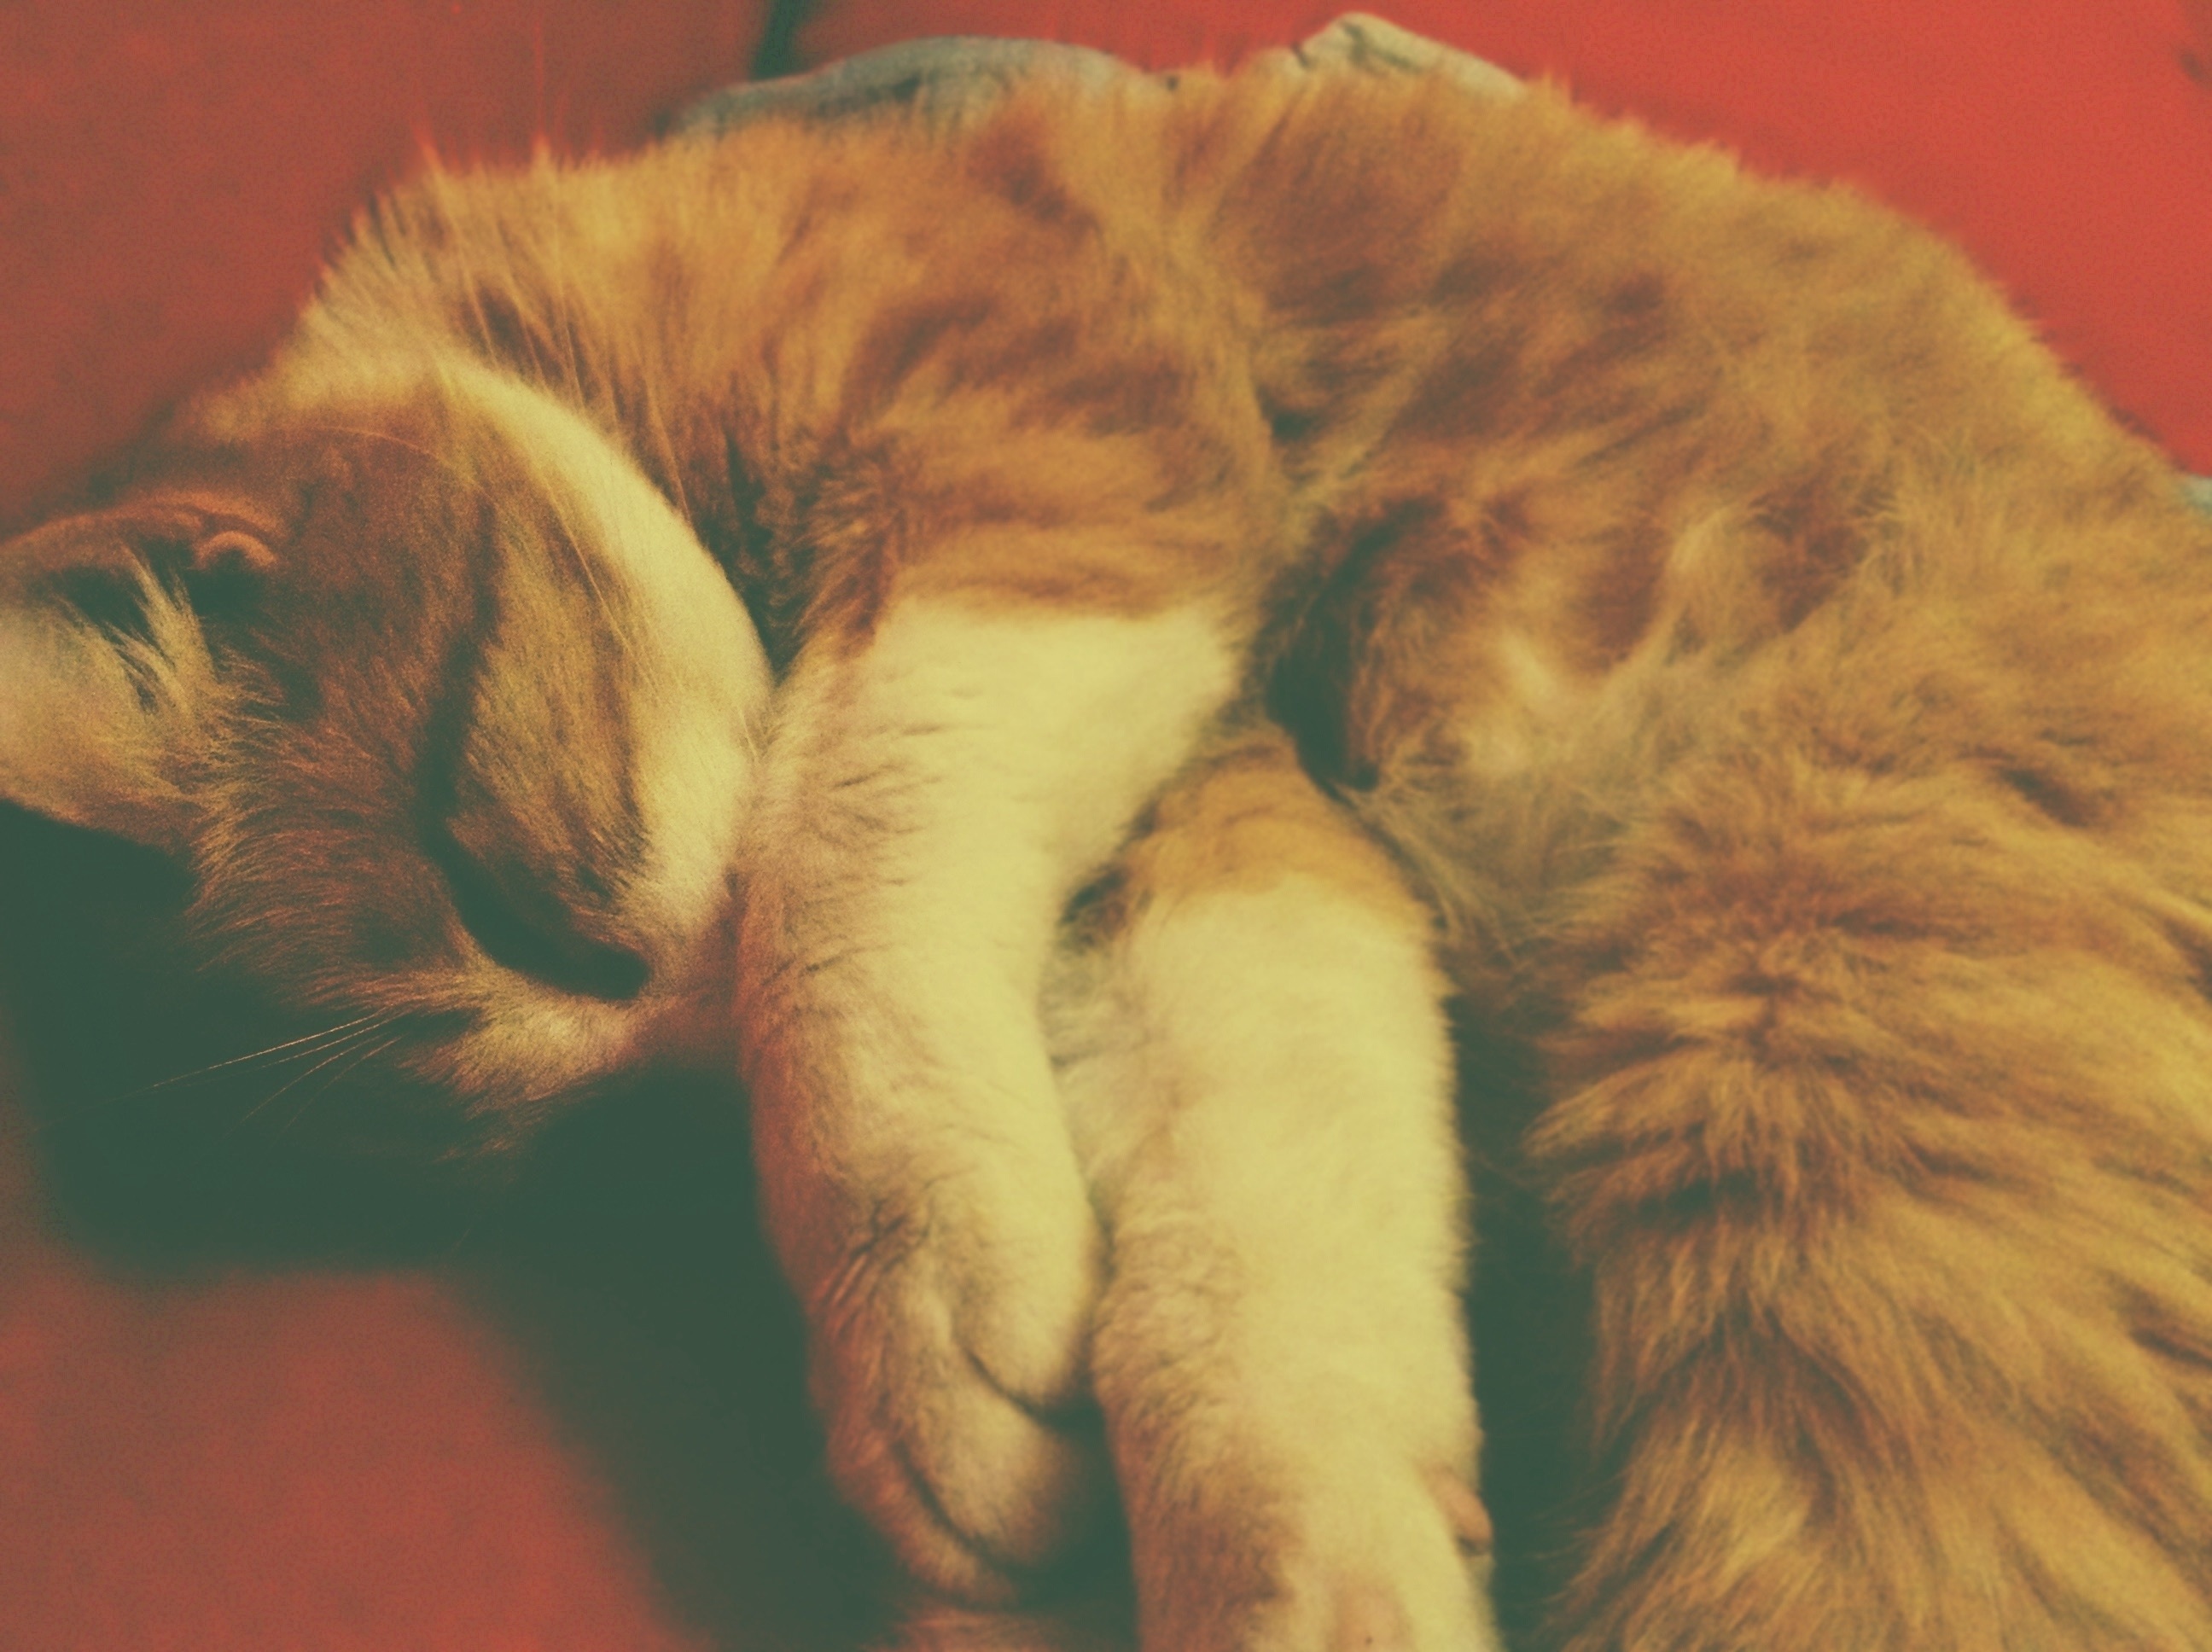
kitten, cat, mammal, nose, whiskers, vertebrate, small to medium sized cats, cat like mammal